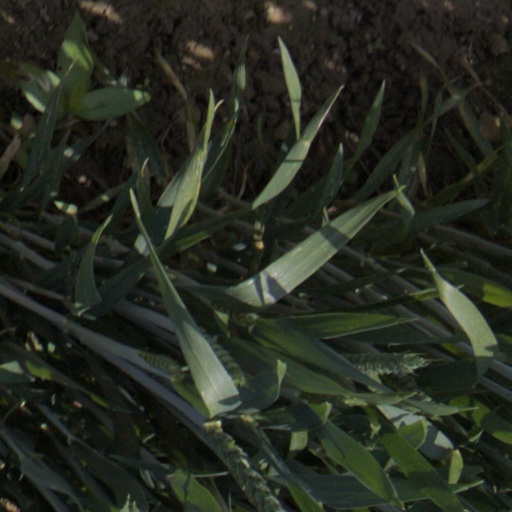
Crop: wheat